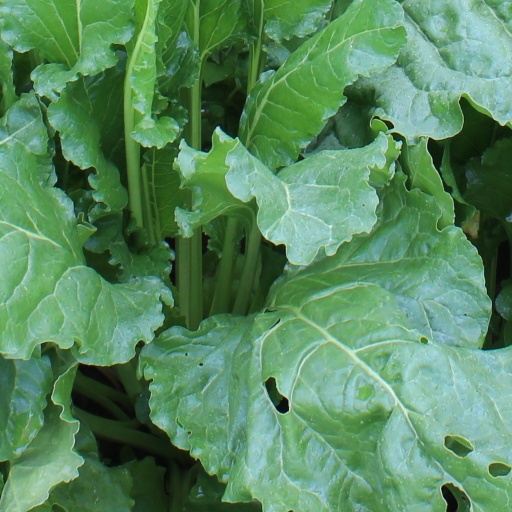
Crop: sugar beet